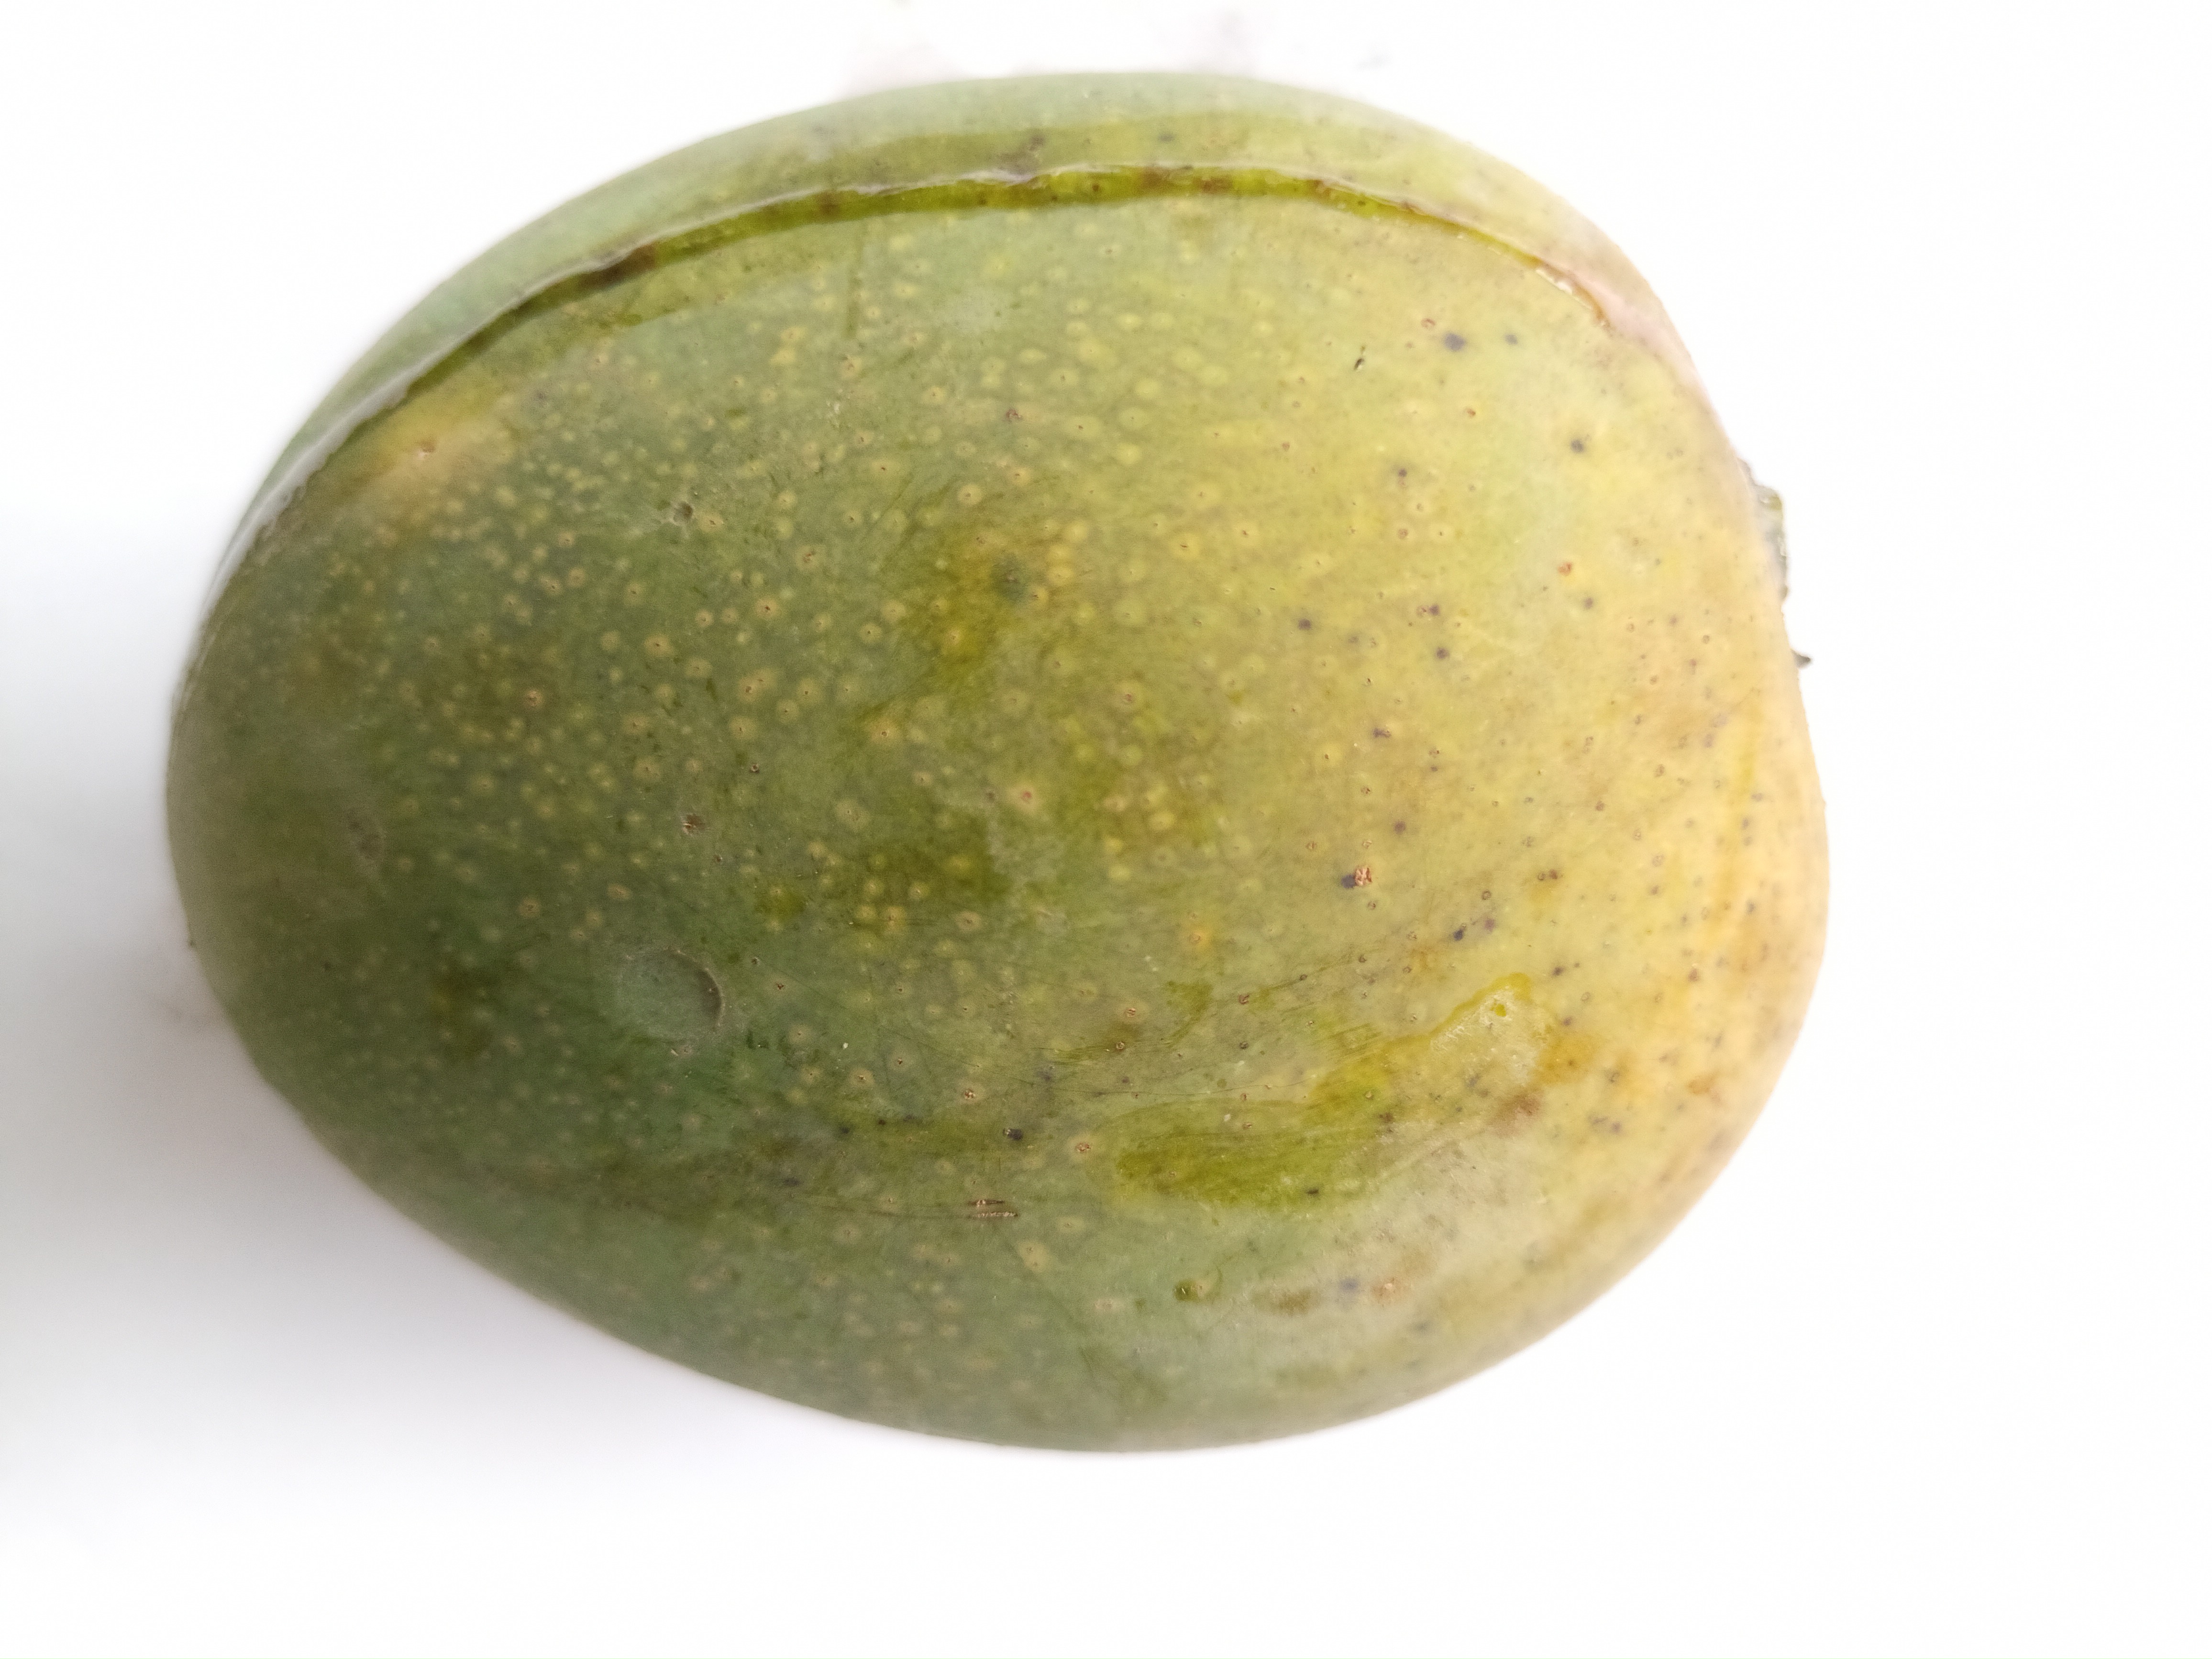
Mango variety: Khrishapat